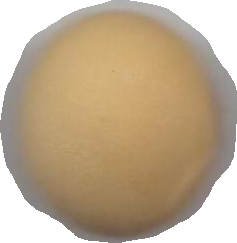
Variety: Dega